Dirty Little Billy

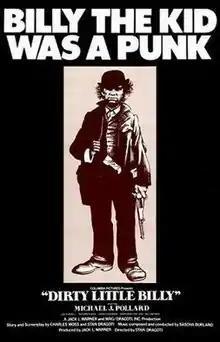
Promotional poster

Dirty Little Billy is a 1972 American revisionist western film co-written and directed by Stan Dragoti and starring Michael J. Pollard and Richard Evans. Set in Coffeyville, Kansas, the film was influenced by the darker, more sinister style of Spaghetti Westerns and offered a unique insight into the beginnings of the titular notorious outlaw. It is notable for Nick Nolte's film debut, along with a background appearance for experimental filmmaker/artist William Ault.